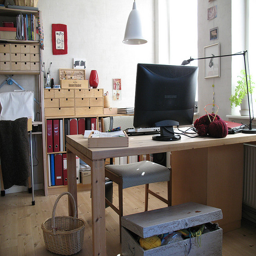
WORKING AREA WITH DESK, COMPUTER, BOOKS, YARN AND A BASKET
A computer sits on a desk near some shelves.
a room with some drawers a table monitor and a lamp
This home office is a bright, airy, and pleasant space.
A computer monitor in a home style office